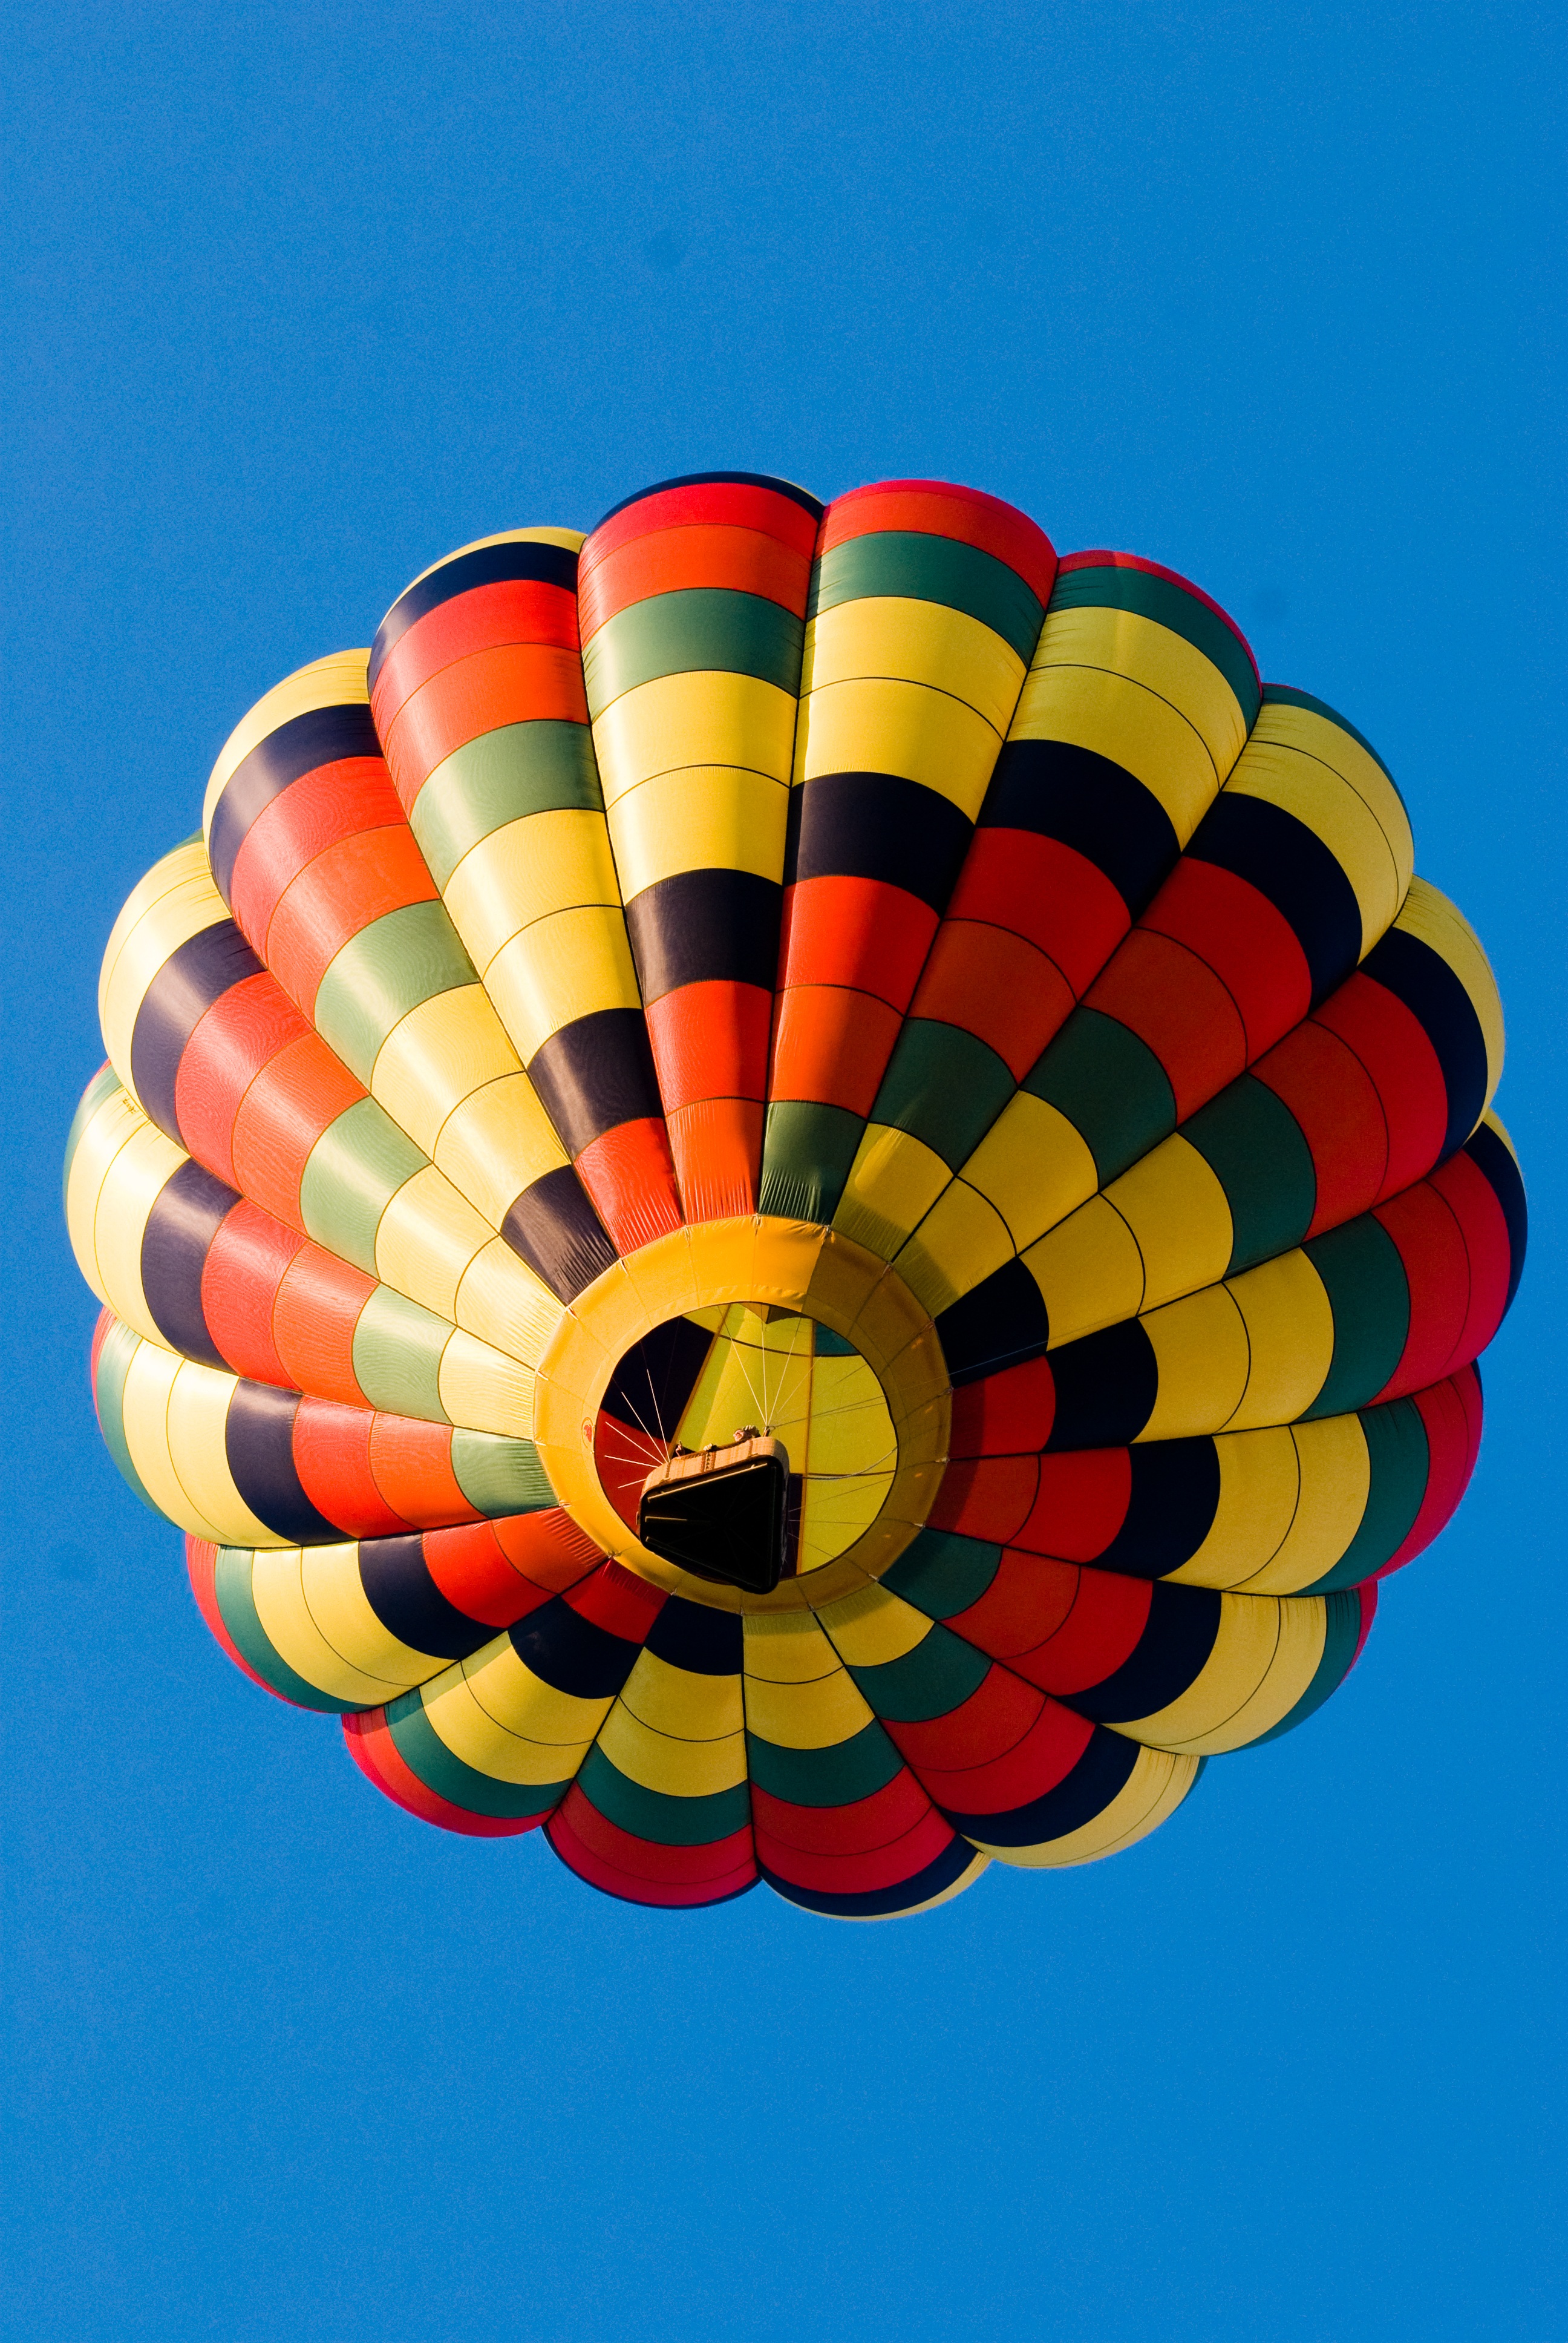
sky, air, balloon, hot air balloon, aircraft, recreation, vehicle, color, flight, colorful, basket, toy, circle, bright, hot, symmetry, parasailing, ballooning, hot air ballooning, atmosphere of earth